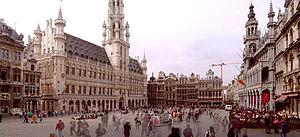
Une place est un espace public non bâti, desservi par des voies de communication ; elle peut être affectée aux piétons ou aux véhicules.